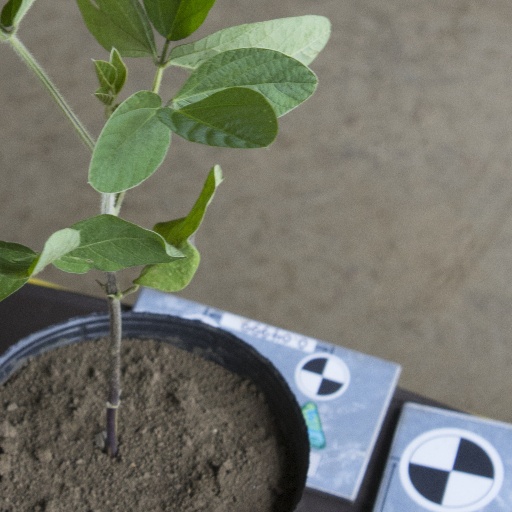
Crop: soybean